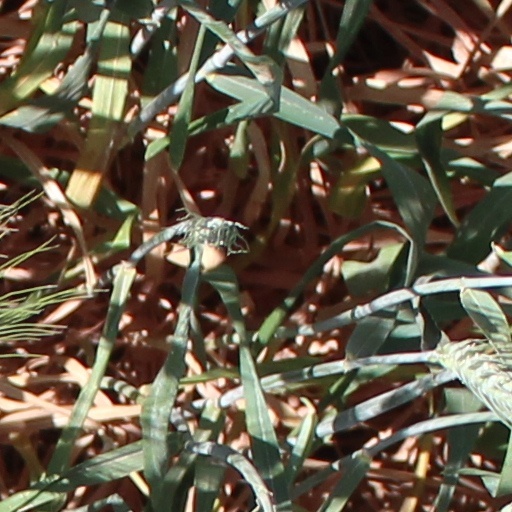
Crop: wheat